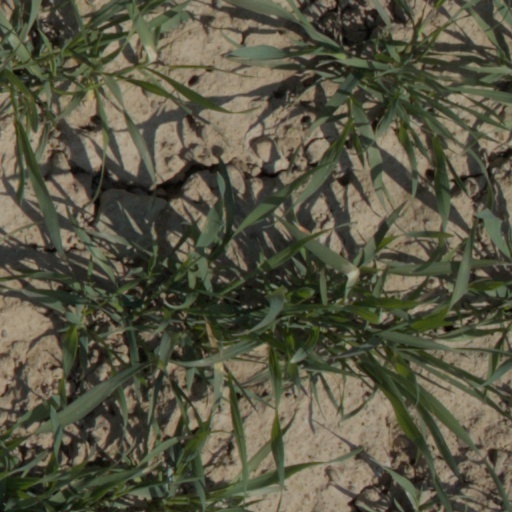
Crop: wheat